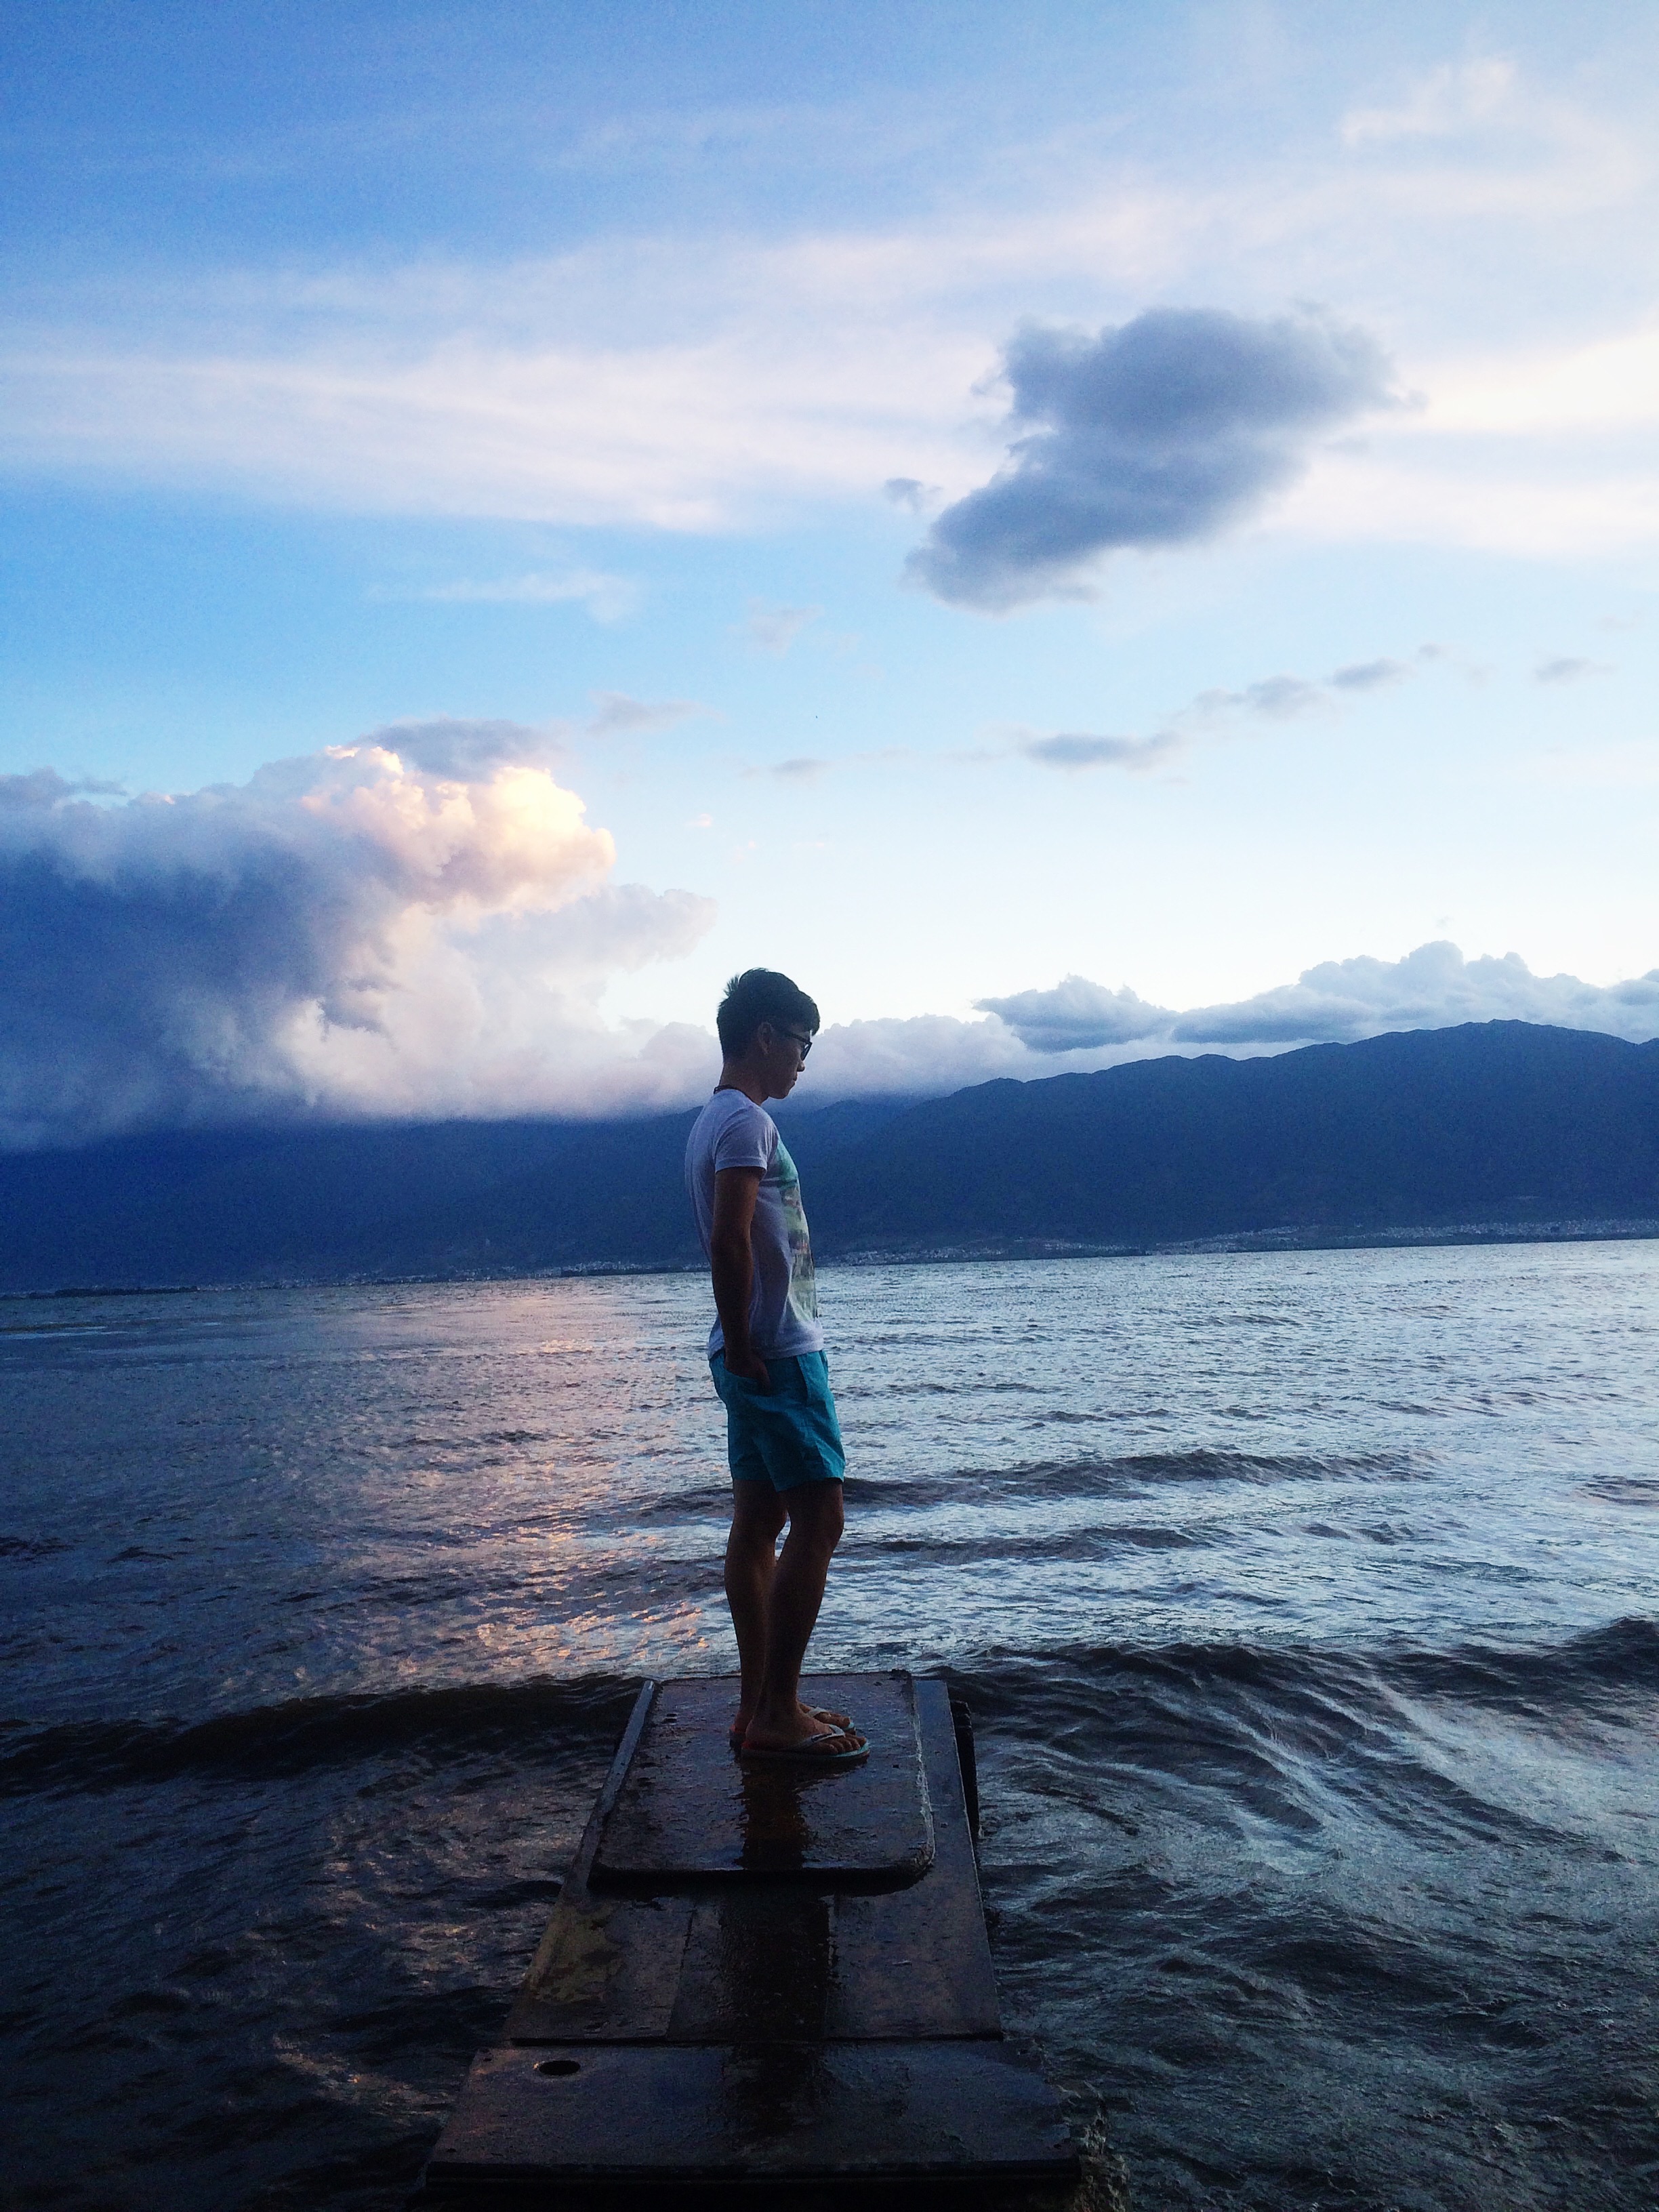
beach, sea, coast, water, ocean, horizon, cloud, sky, sunset, sunlight, morning, shore, wave, lake, vacation, reflection, bay, blue, body of water